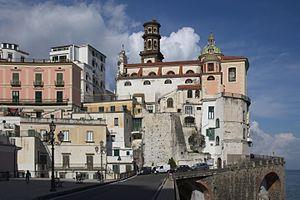
Atrani est une commune italienne de la province de Salerne dans la région Campanie en Italie.